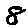
Label: 8